Waterloo campaign: start of hostilities

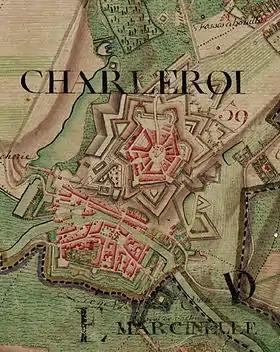
Map of the Charleroi fortress ("c." 1775) by Joseph de Ferraris.

The vigilance which was thus exercised along both the Anglo-allied and Prussian line of outposts, obtained for Wellington and Blücher the fullest extent of information which they could reasonably have calculated on receiving respecting the dispositions of Napoleon immediately prior to an attack.